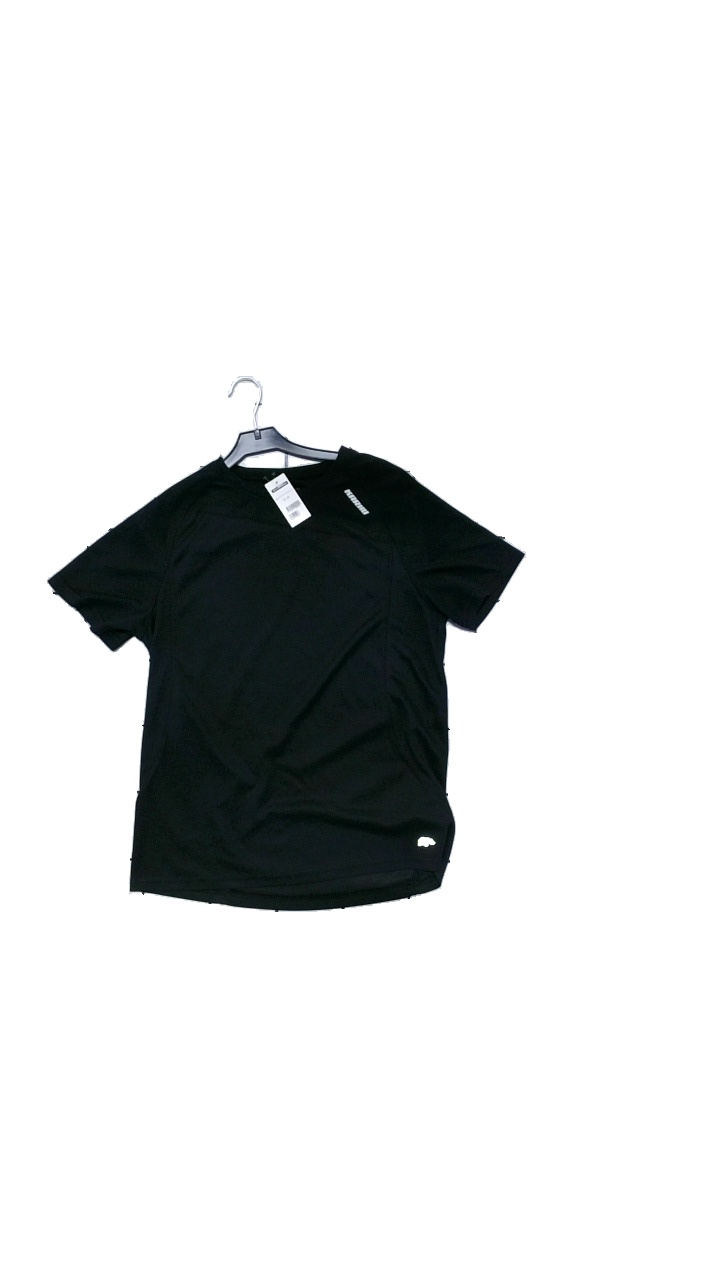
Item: Training Top (Unisex)
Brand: Karhu
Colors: Black
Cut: Regular
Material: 100% polyester
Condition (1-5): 4
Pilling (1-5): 4
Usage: Reuse
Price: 50-100